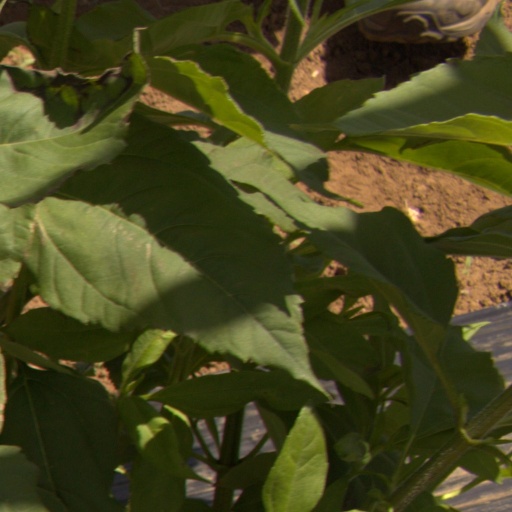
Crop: Jerusalem artichoke